Cardiac muscle

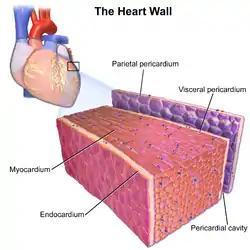

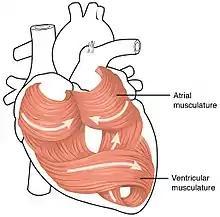

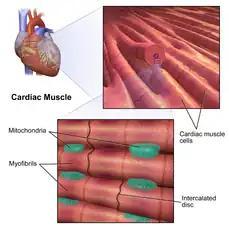

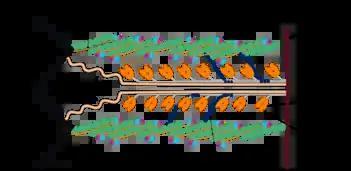
Cardiac sarcomere structure

Cardiac muscle tissue or myocardium forms the bulk of the heart. The heart wall is a three-layered structure with a thick layer of myocardium sandwiched between the inner endocardium and the outer epicardium (also known as the visceral pericardium). The inner endocardium lines the cardiac chambers, covers the cardiac valves, and joins with the endothelium that lines the blood vessels that connect to the heart. On the outer aspect of the myocardium is the epicardium which forms part of the pericardial sac that surrounds, protects, and lubricates the heart.